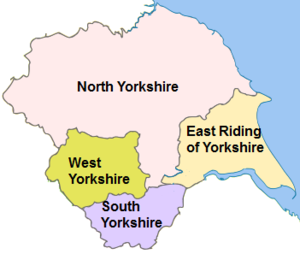
Le Yorkshire /ˈjɔːk.ʃə/ est un comté traditionnel d'Angleterre. Ce comté, le plus vaste du Royaume-Uni, est administrativement divisé entre quatre comtés cérémoniaux : le Yorkshire du Nord, le Yorkshire de l'Ouest, le Yorkshire du Sud et le Yorkshire de l'Est. Malgré cela, le Yorkshire est toujours considéré comme une entité culturelle et géographique unique.